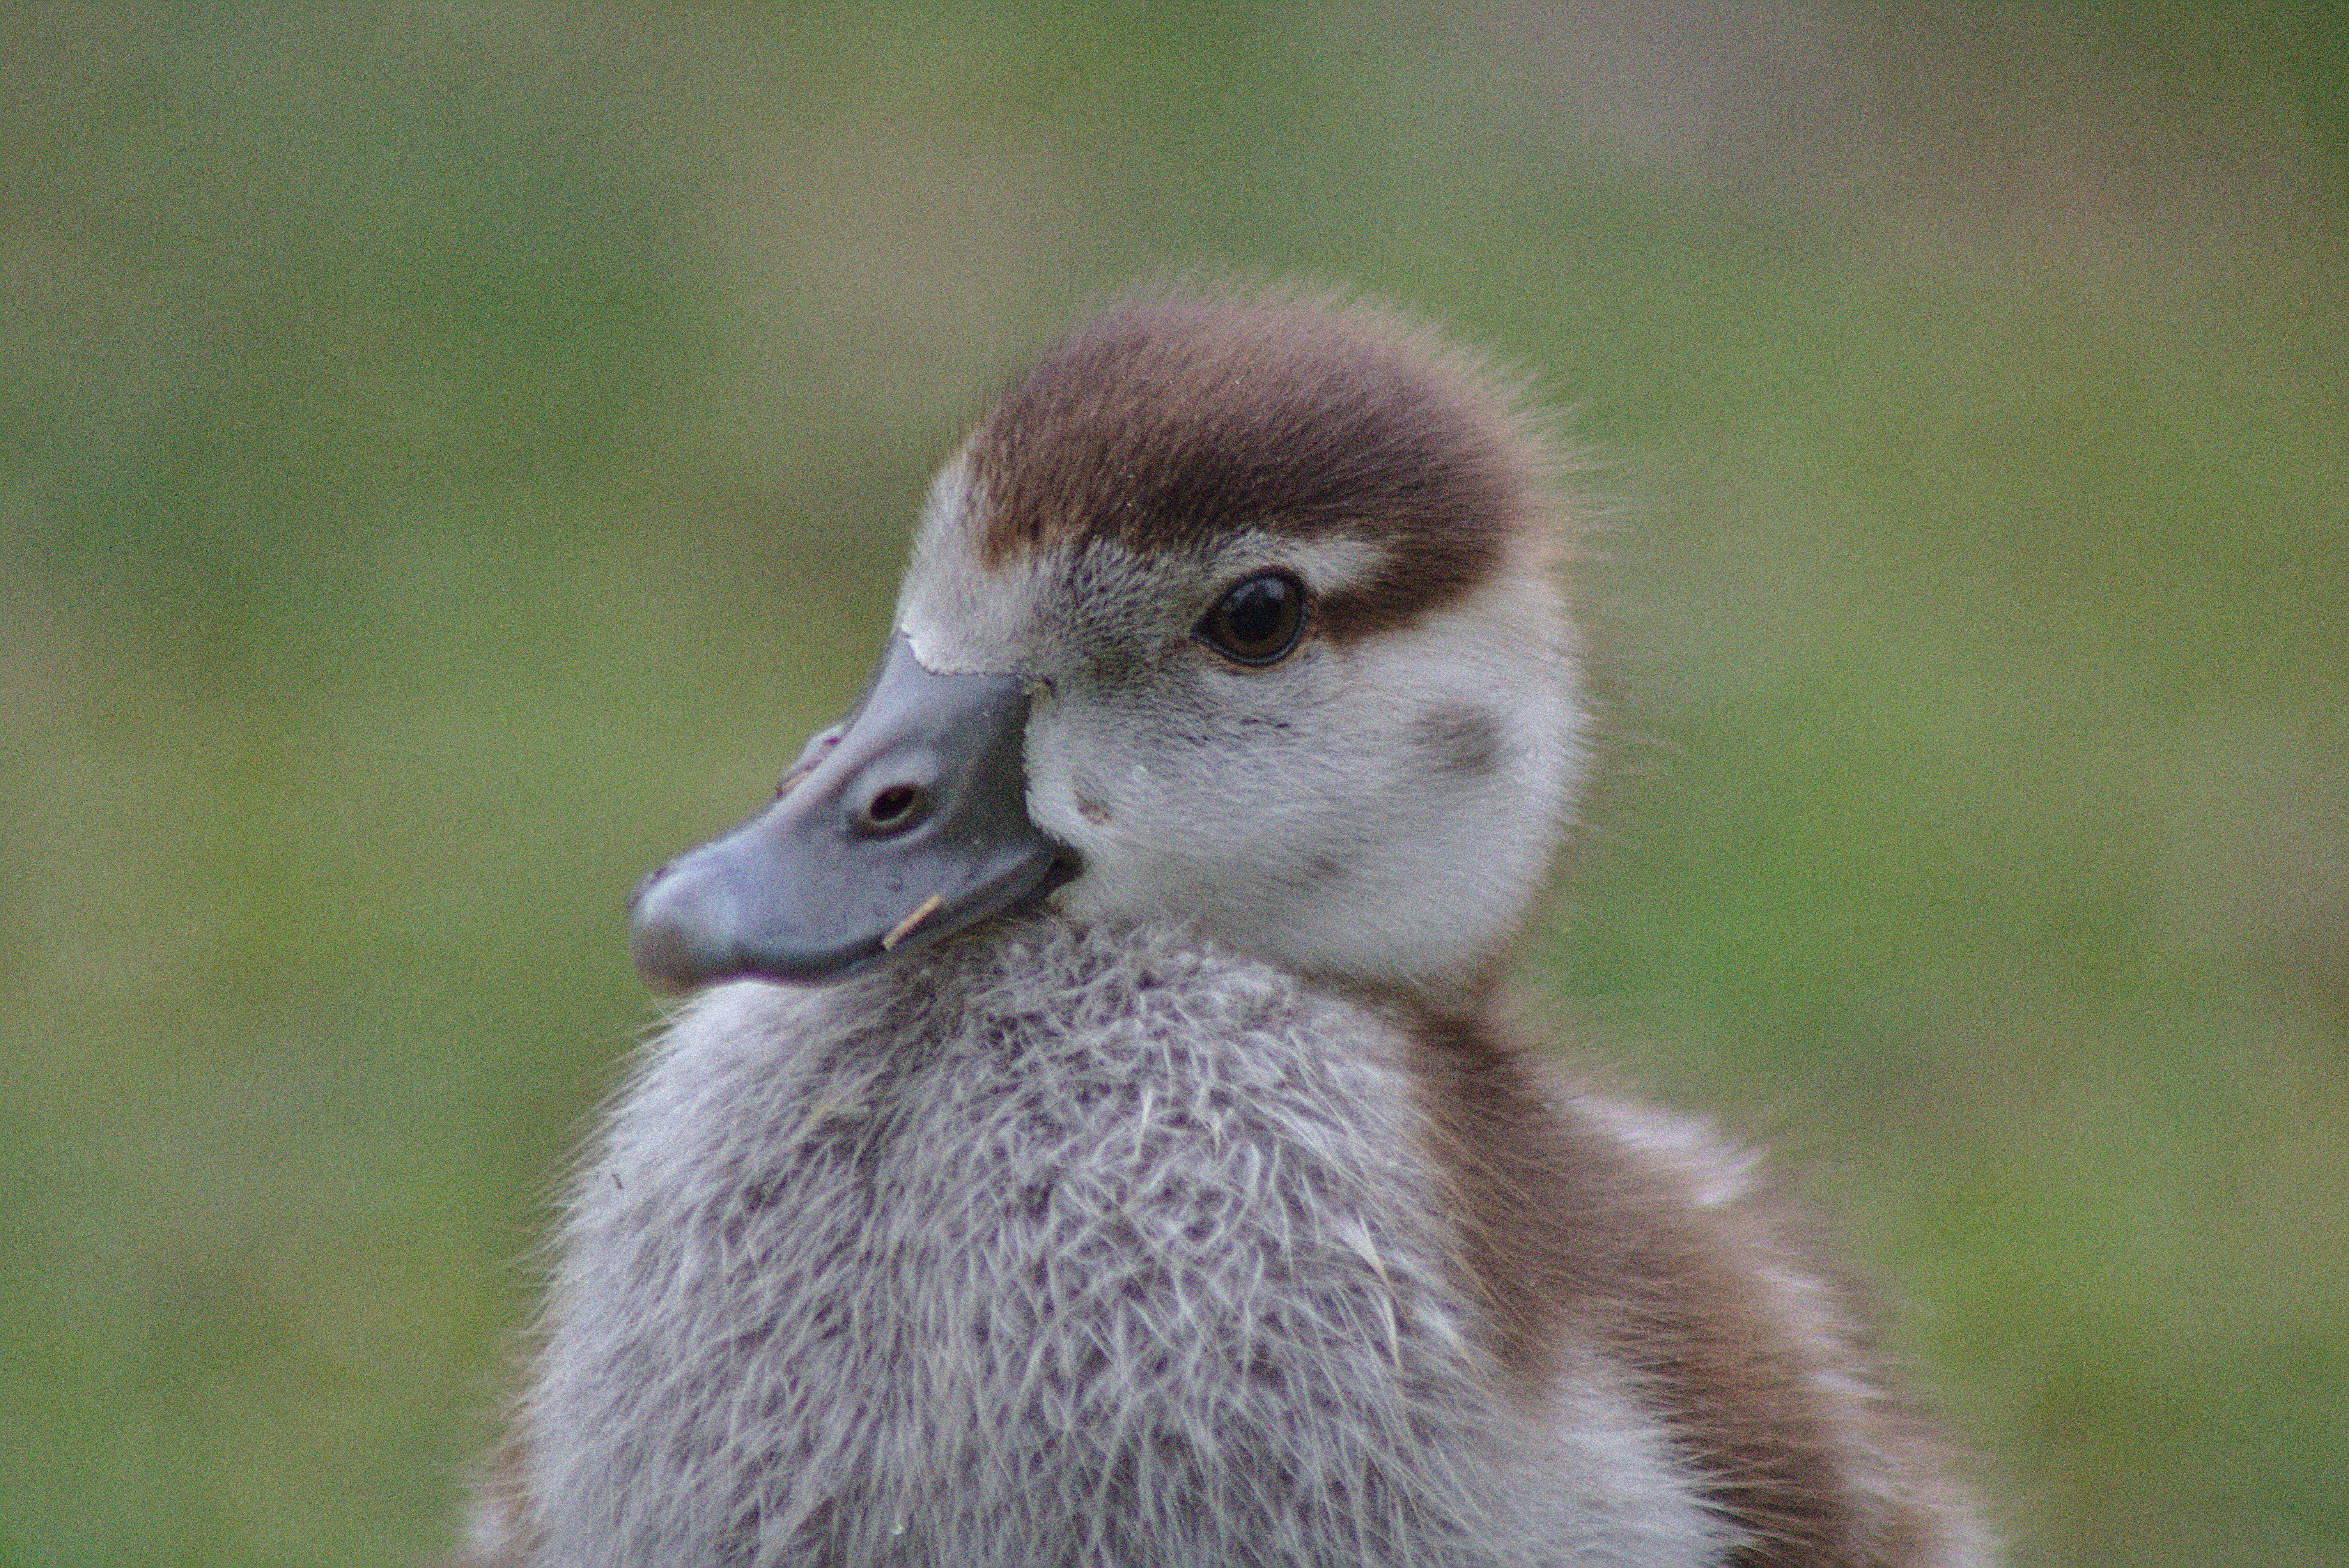
nature, bird, animal, wildlife, beak, close, feather, fauna, poultry, close up, duck, head, goose, vertebrate, creature, bill, waterfowl, chicks, water bird, wildlife photography, magpie, greylag goose, schwimmvogel, ducks geese and swans